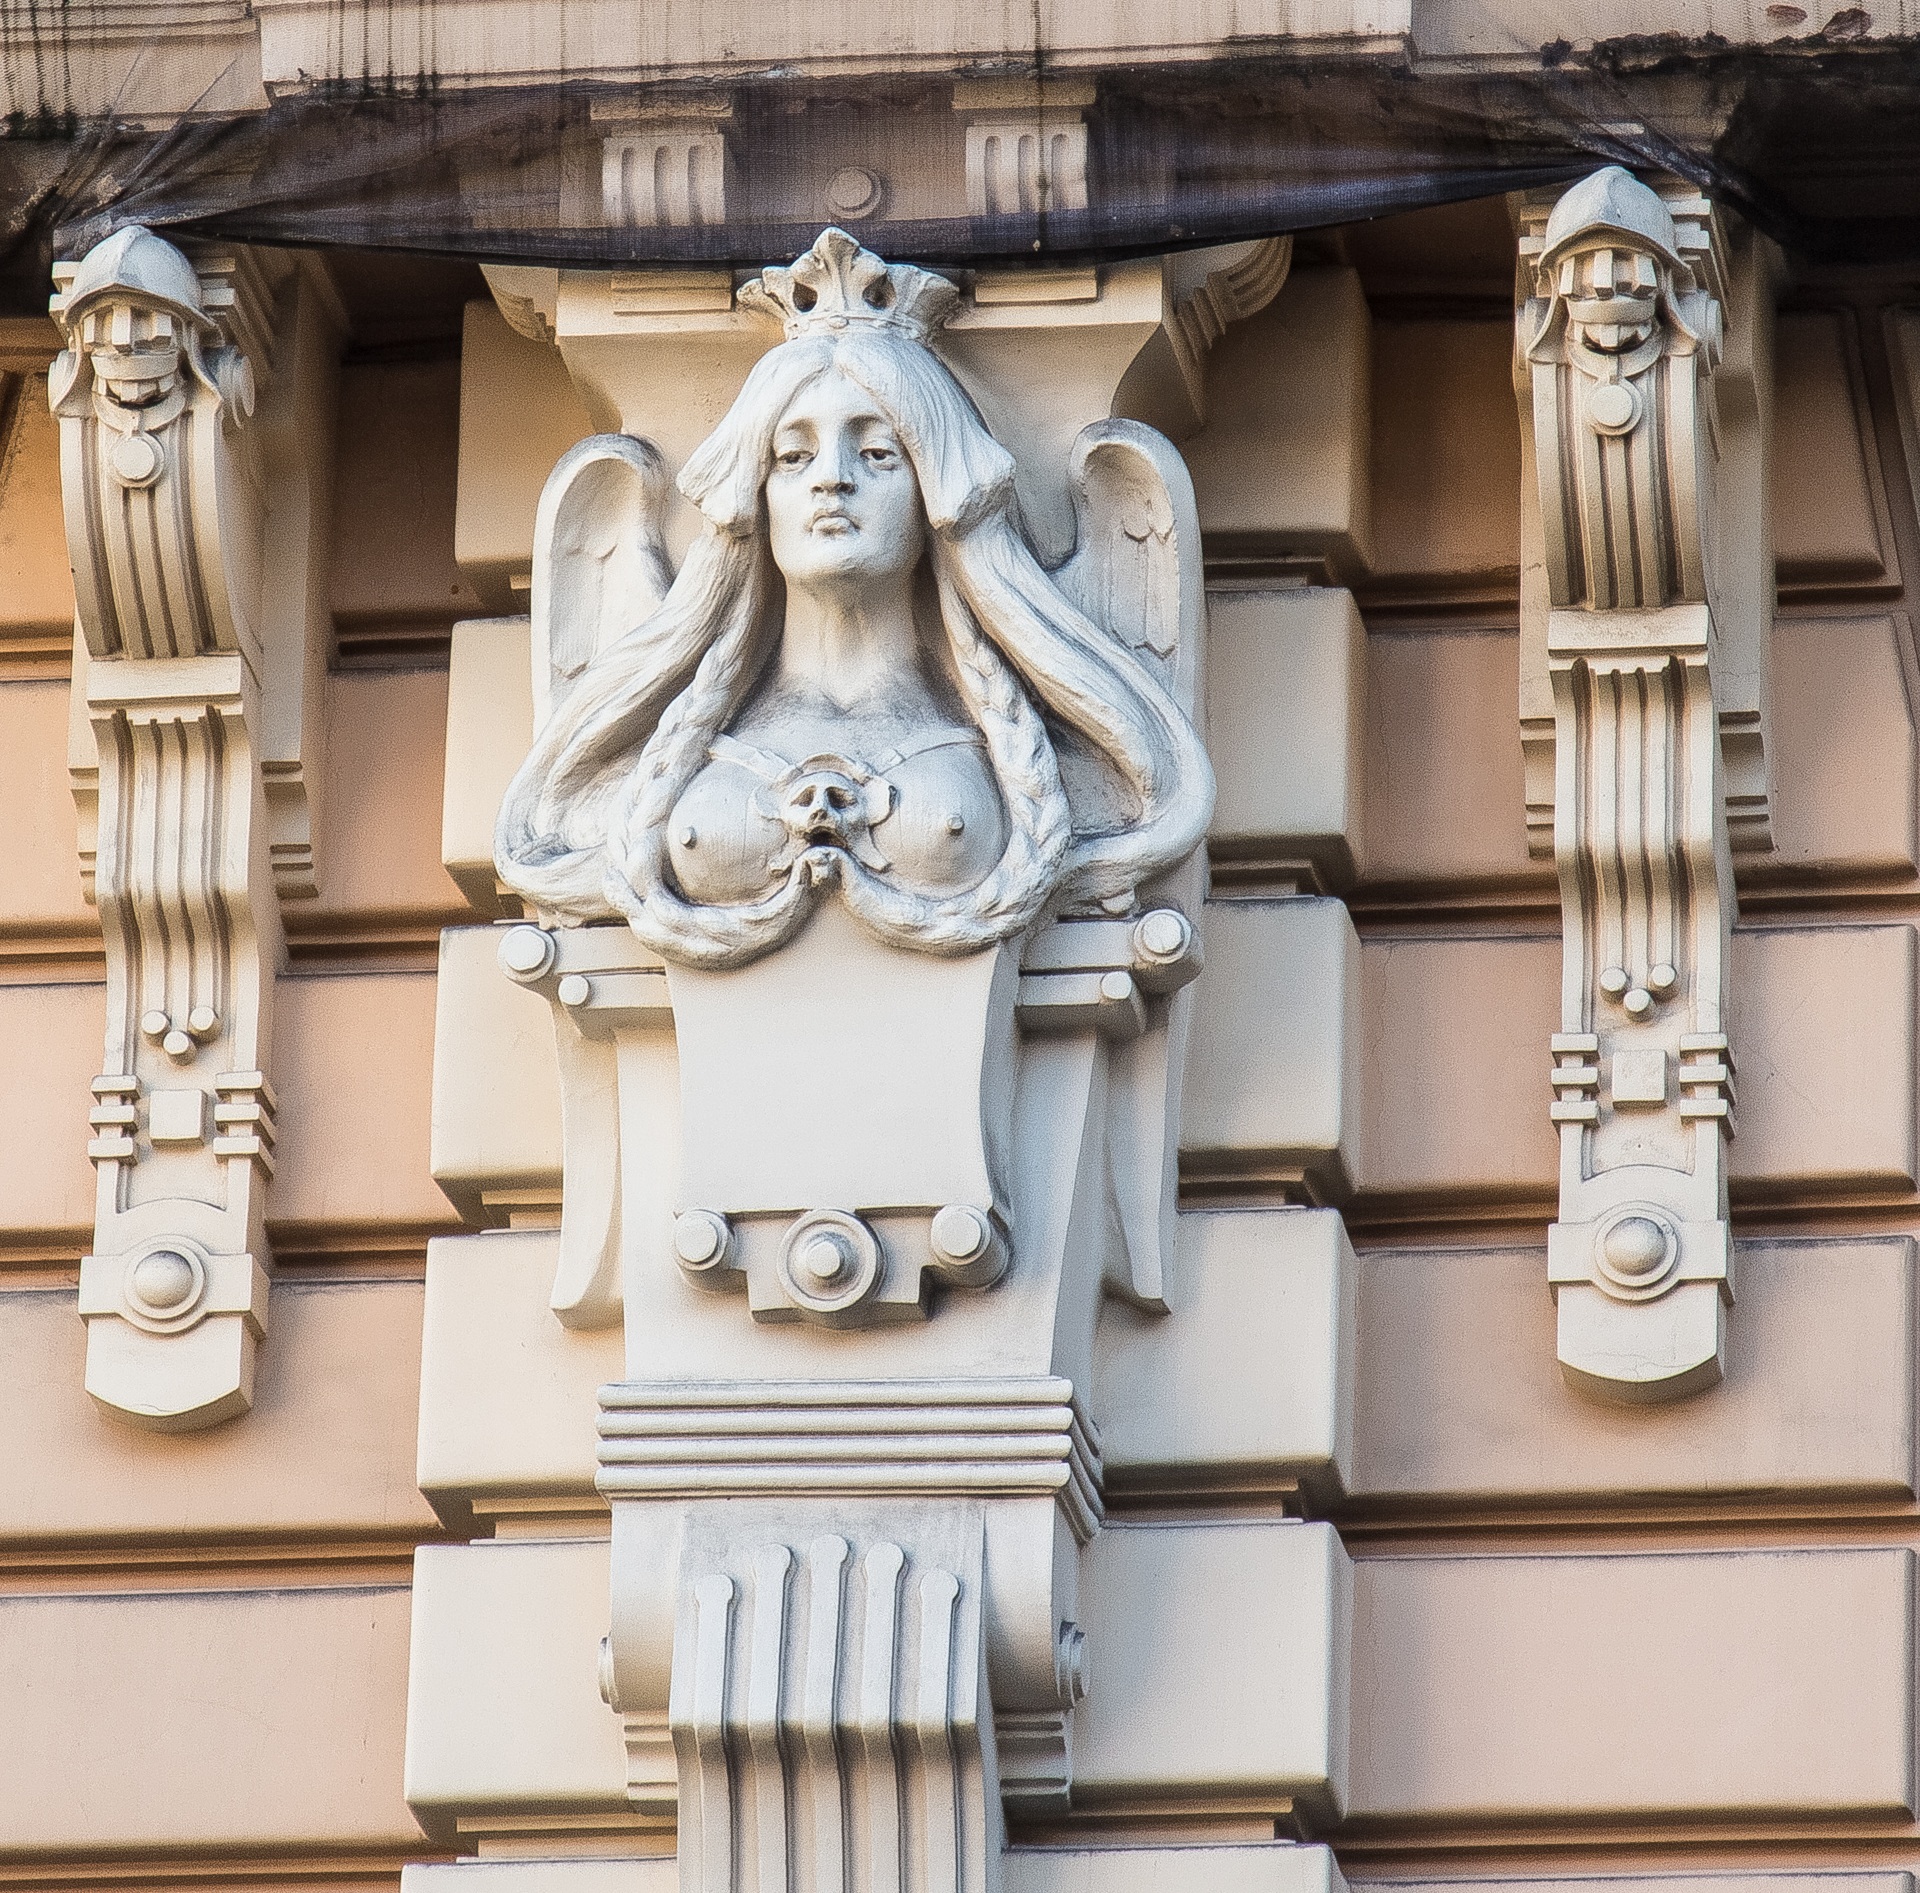
architecture, structure, wood, building, statue, column, furniture, interior design, sculpture, art, carving, relief, art nouveau, housewife, riga, baltic states, latvia, stone carving, ancient history, baluster